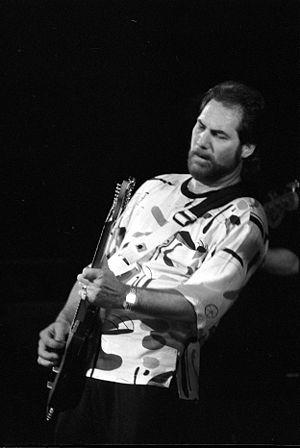
Le guitariste américain Steve Cropper en concert à Deauville (Normandie, France) en 1990. Suomi: Amerikkalainen kitaristi Steve Cropper konsertissa Deauvillessa Ranskassa vuonna 1990.
Le Crossroads Guitar Festival est un festival de musique créé en 1999 par Eric Clapton, à forte influence rock. Ce dernier choisit les musiciens qui se produisent sur scène ; Clapton déclare qu'ils font partie des meilleurs et qu'ils ont gagné son respect.
Steve Cropper, né Stephen Lee Cropper le 21 octobre 1941 à Dora, Missouri, est un guitariste américain.